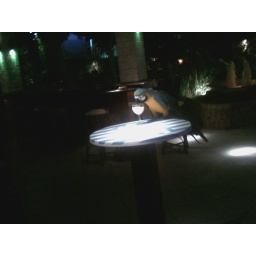
A parrot at a bar in Malia, Crete